Shreveport, Louisiana

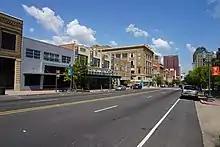
Texas Street

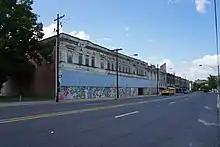
Texas Avenue

Mardi Gras celebrations in Shreveport date to the mid‑19th century when krewes and parades were organized along the lines of those of New Orleans. Mardi Gras in Shreveport did not survive the cancellations caused by World War I. Attempts to revive it in the 1920s were unsuccessful, and the last Carnival celebrations in Shreveport for decades were held in 1927. Mardi Gras in Shreveport was revived beginning in 1984 with the organization of the Krewe of Apollo. The Krewes of Gemini, Centaur, Aesclepius, Highland, Sobek, Harambee, and others, followed during the next decade and a half. The first krewe to revive parading was Gemini in 1989. Today, Mardi Gras is again an important part of the cultural life of the Shreveport-Bossier metropolitan area.